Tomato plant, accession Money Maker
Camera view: tilt-top (135 deg); turntable rotation: 270 degrees
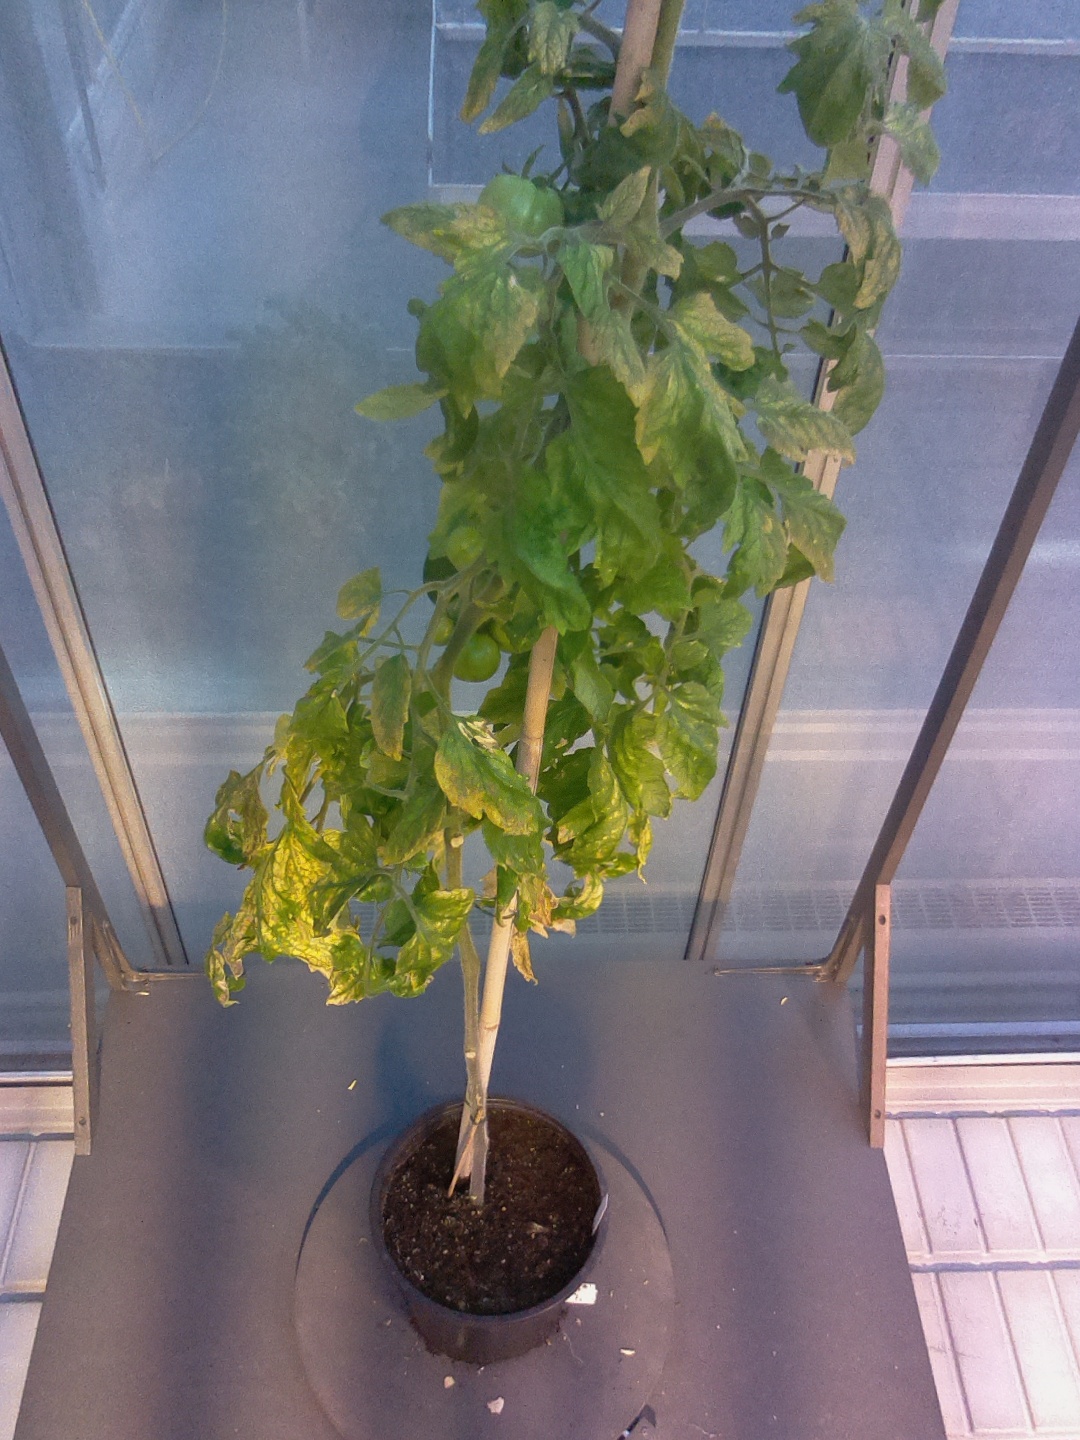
BBCH growth stage 79: 90% -100% of final fruit size